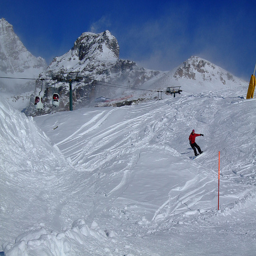
Snowboarder starting a run down a small slope.
A man riding a snowboard down the side of a snow covered slope.
A person skiing down the slopes at a ski resort.
A man is snowboarding on a snowy mountain.
A man skiing on a snow covered mountain